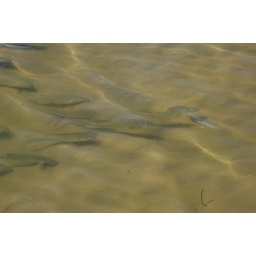
A school of fish swimming around the waters of Central Coast